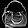
Label: Bag